Ina Ray Hutton

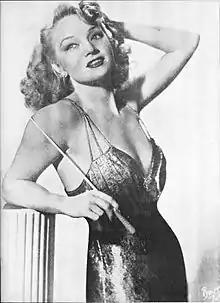
Hutton in 1942

Ina Ray Hutton (born Odessa Cowan; March 13, 1916 – February 19, 1984) was an American singer, bandleader, and the elder sister of June Hutton. She led one of the first all-female big bands.